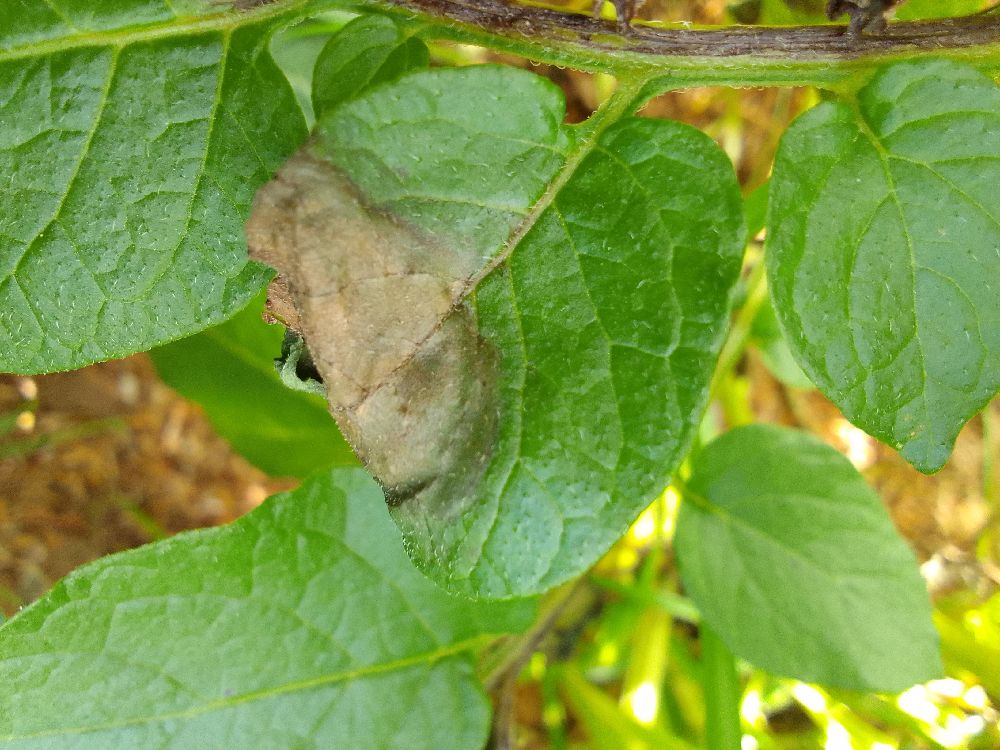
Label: Late blight